Evan Williams (Internet entrepreneur)

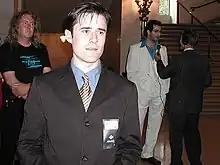
Williams at Webby Awards in 2001

Williams and Meg Hourihan co-founded Pyra Labs to make project management software. A note-taking feature spun off as Blogger, one of the first web applications for creating and managing weblogs. Williams coined the term "blogger" and was instrumental in the popularization of the term "blog". Pyra survived the departure of Hourihan and other employees, and was later acquired by Google on February 13, 2003.